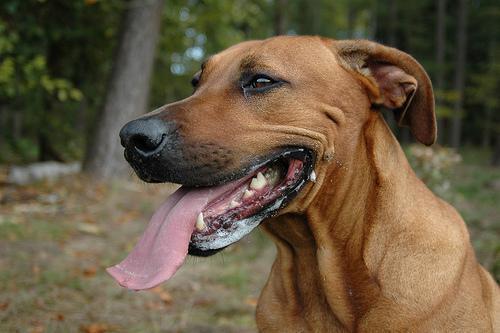
Rhodesian_ridgeback